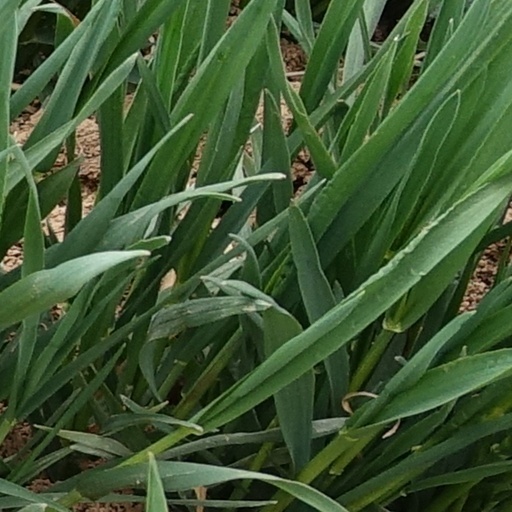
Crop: wheat